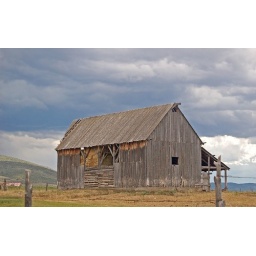
Dark clouds hover over a barn in Utah.